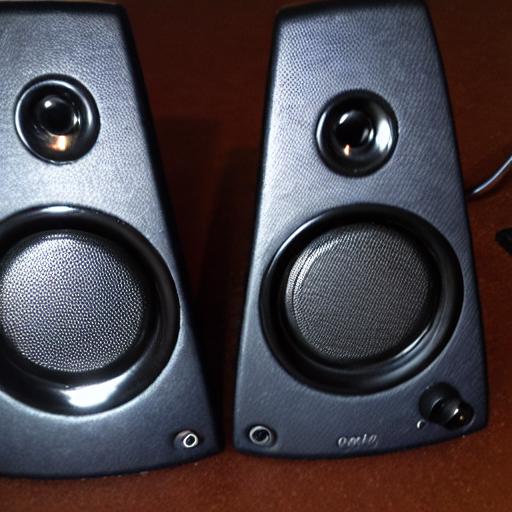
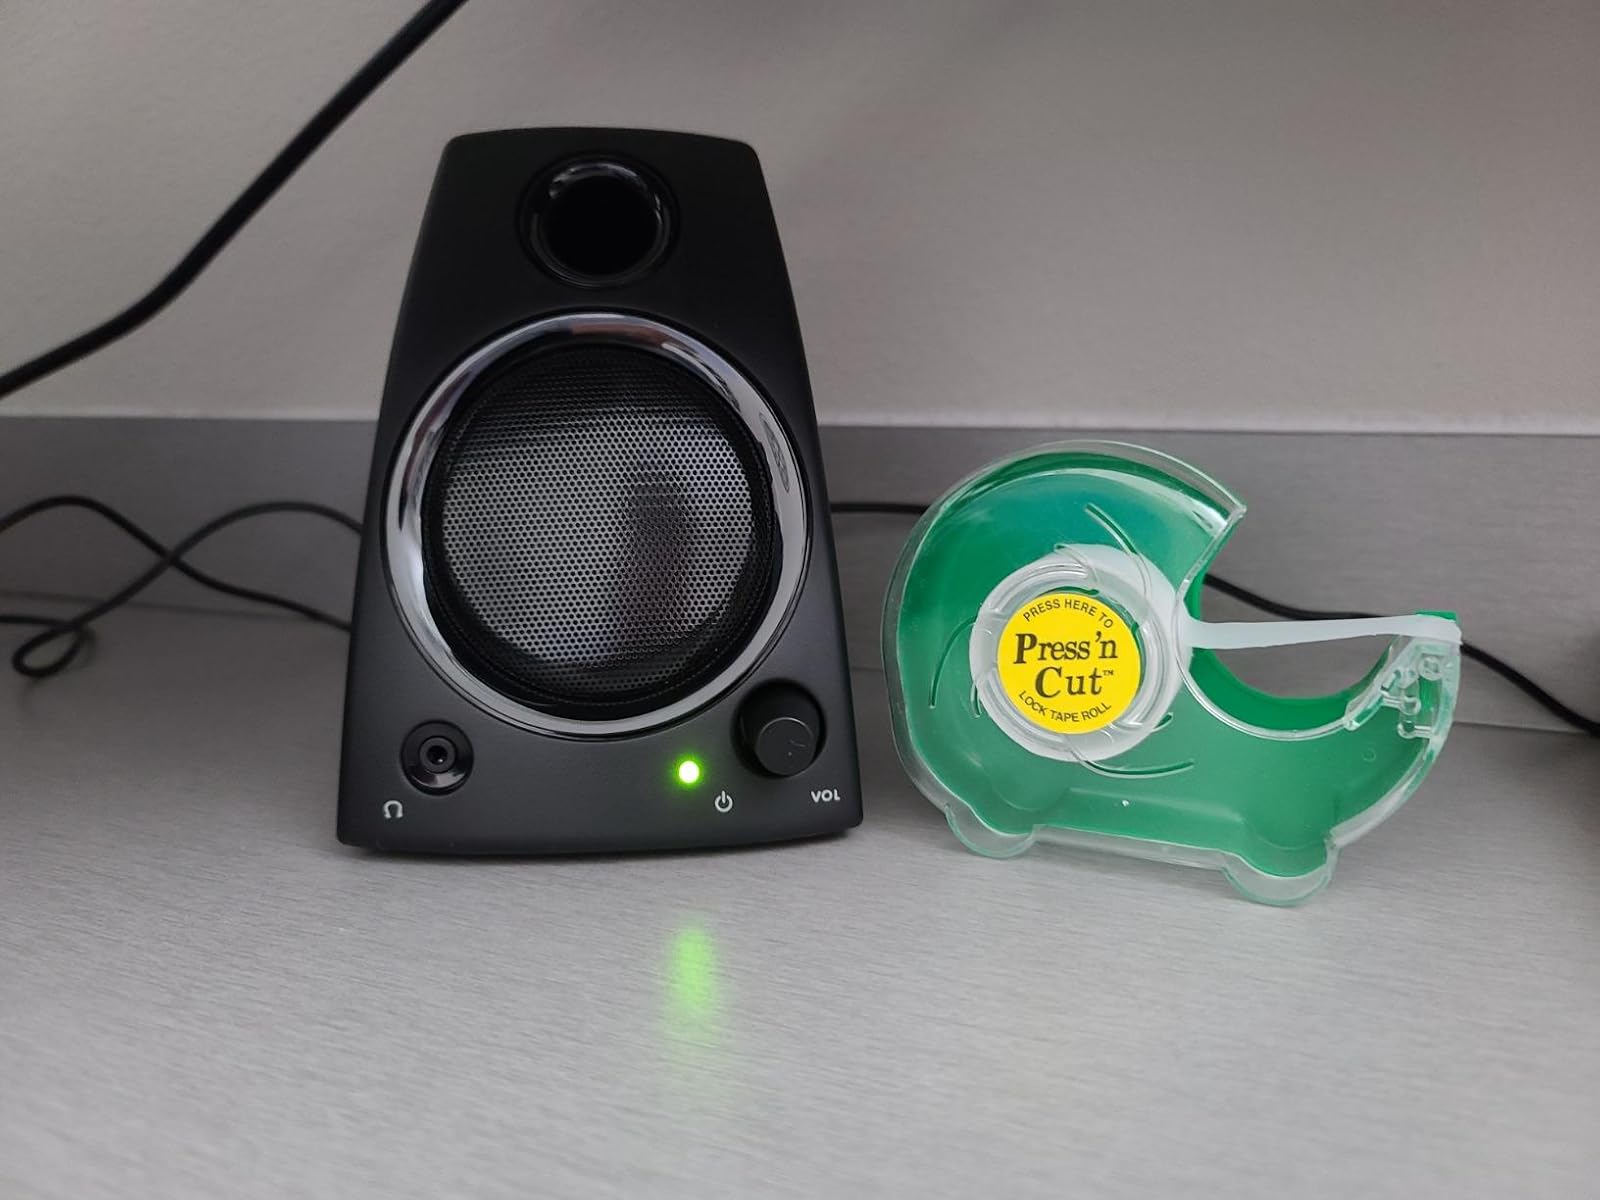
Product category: speaker
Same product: no